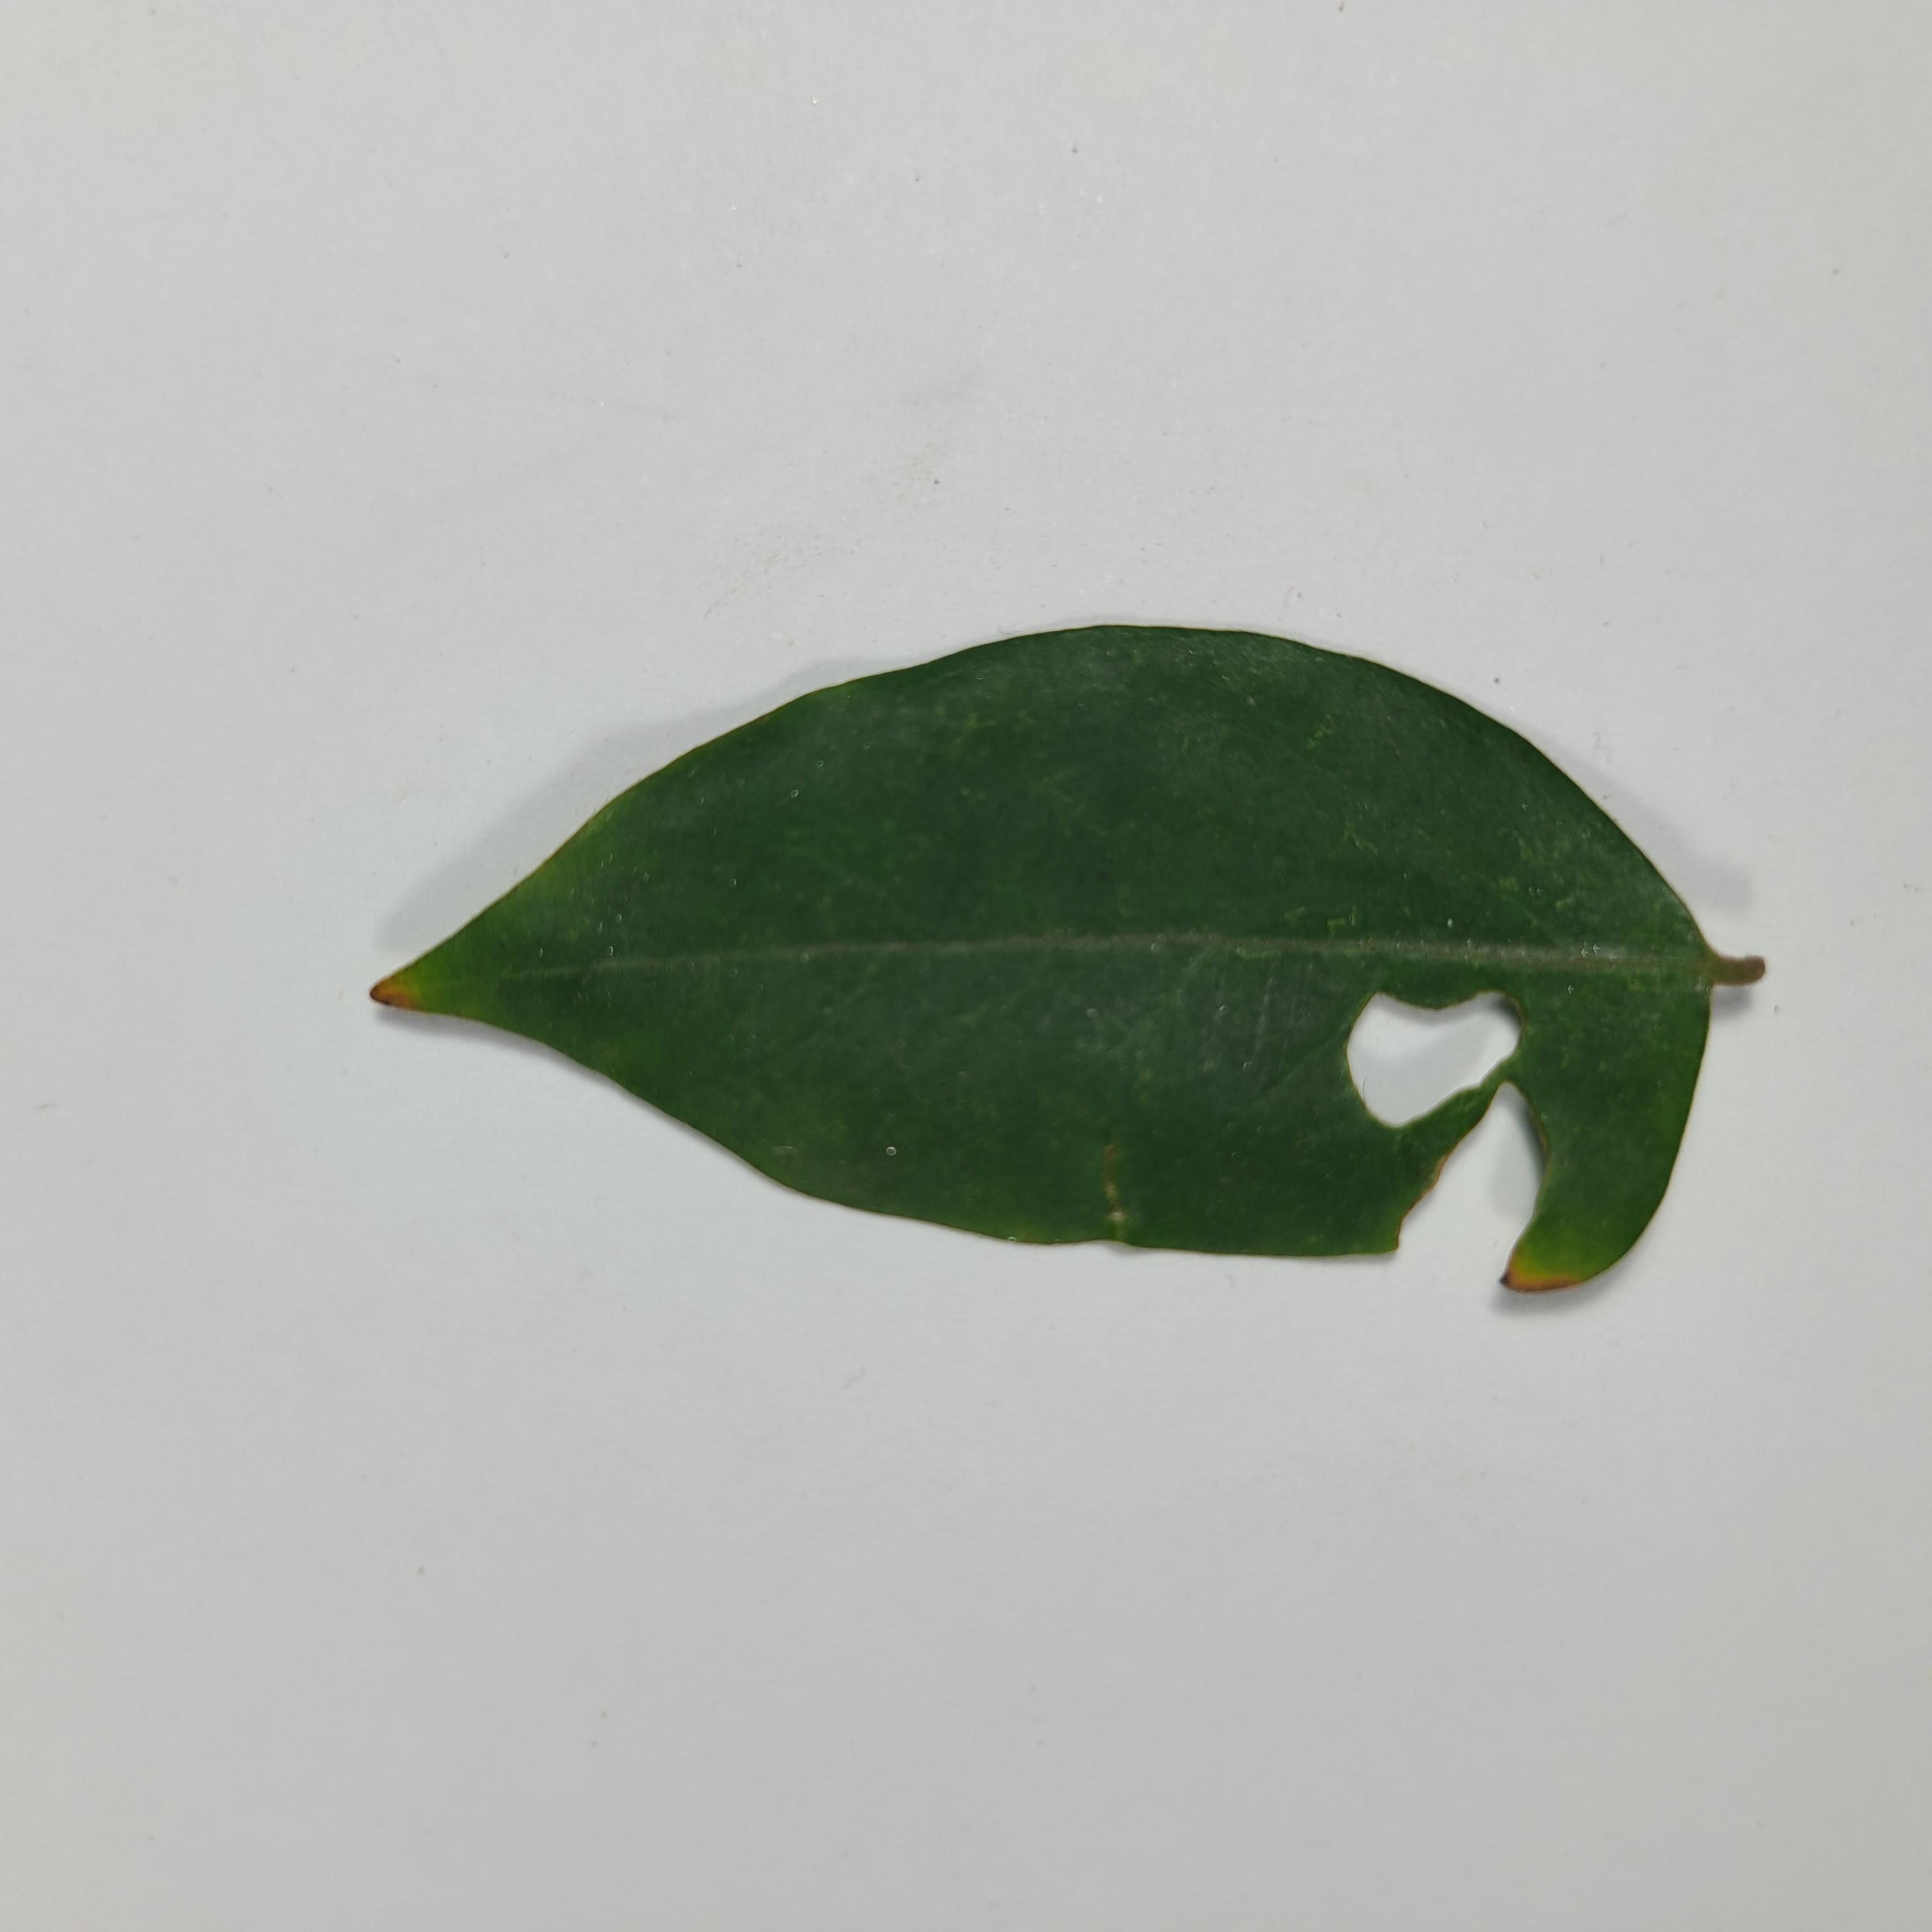
Label: Insect Hole leaves